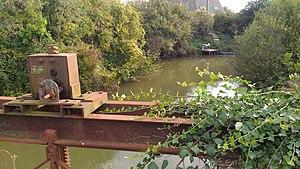
Au marais de dives sur mer (#100wikicommonsdays r 2 d 79)
Dives-sur-Mer est une commune française, située dans le département du Calvados en région Normandie, peuplée de 5 546 habitants.